University of Miami

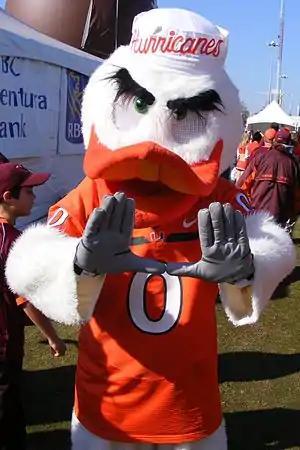
University of Miami mascot Sebastian the Ibis makes the signature "The U" hand gesture, in December 2007

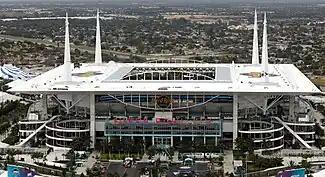
Hard Rock Stadium in Miami Gardens, home field for the five-time national champion Miami Hurricanes football team

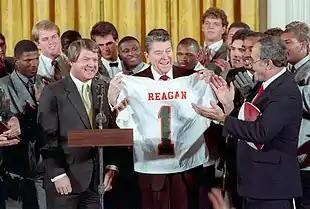
Jimmy Johnson and the 1987 Miami Hurricanes football team present U.S. president Ronald Reagan with a University of Miami jersey at the White House after winning their second national championship, in January 1988

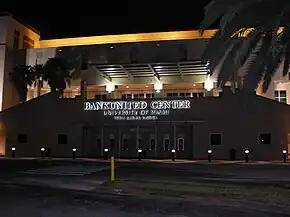
Watsco Center, which opened in 2003 on the University of Miami campus, home arena of the University of Miami's men's and women's basketball teams

The University of Miami's athletic teams are the Miami Hurricanes and are widely referred to as "The 'Canes" or "The U". The Hurricanes are members of NCAA Division I, the highest level of athletics sanctioned by the National Collegiate Athletic Association (NCAA), and compete primarily in the Atlantic Coast Conference (ACC). Prior to joining the ACC in 2004, the University of Miami competed in the Big East Conference. The Hurricanes maintain seven NCAA men's athletics teams (baseball, basketball, cross-country, diving, football, tennis, and track and field) and ten women's teams (basketball, cross-country, diving, golf, rowing, soccer, swimming, tennis, track and field, and volleyball).